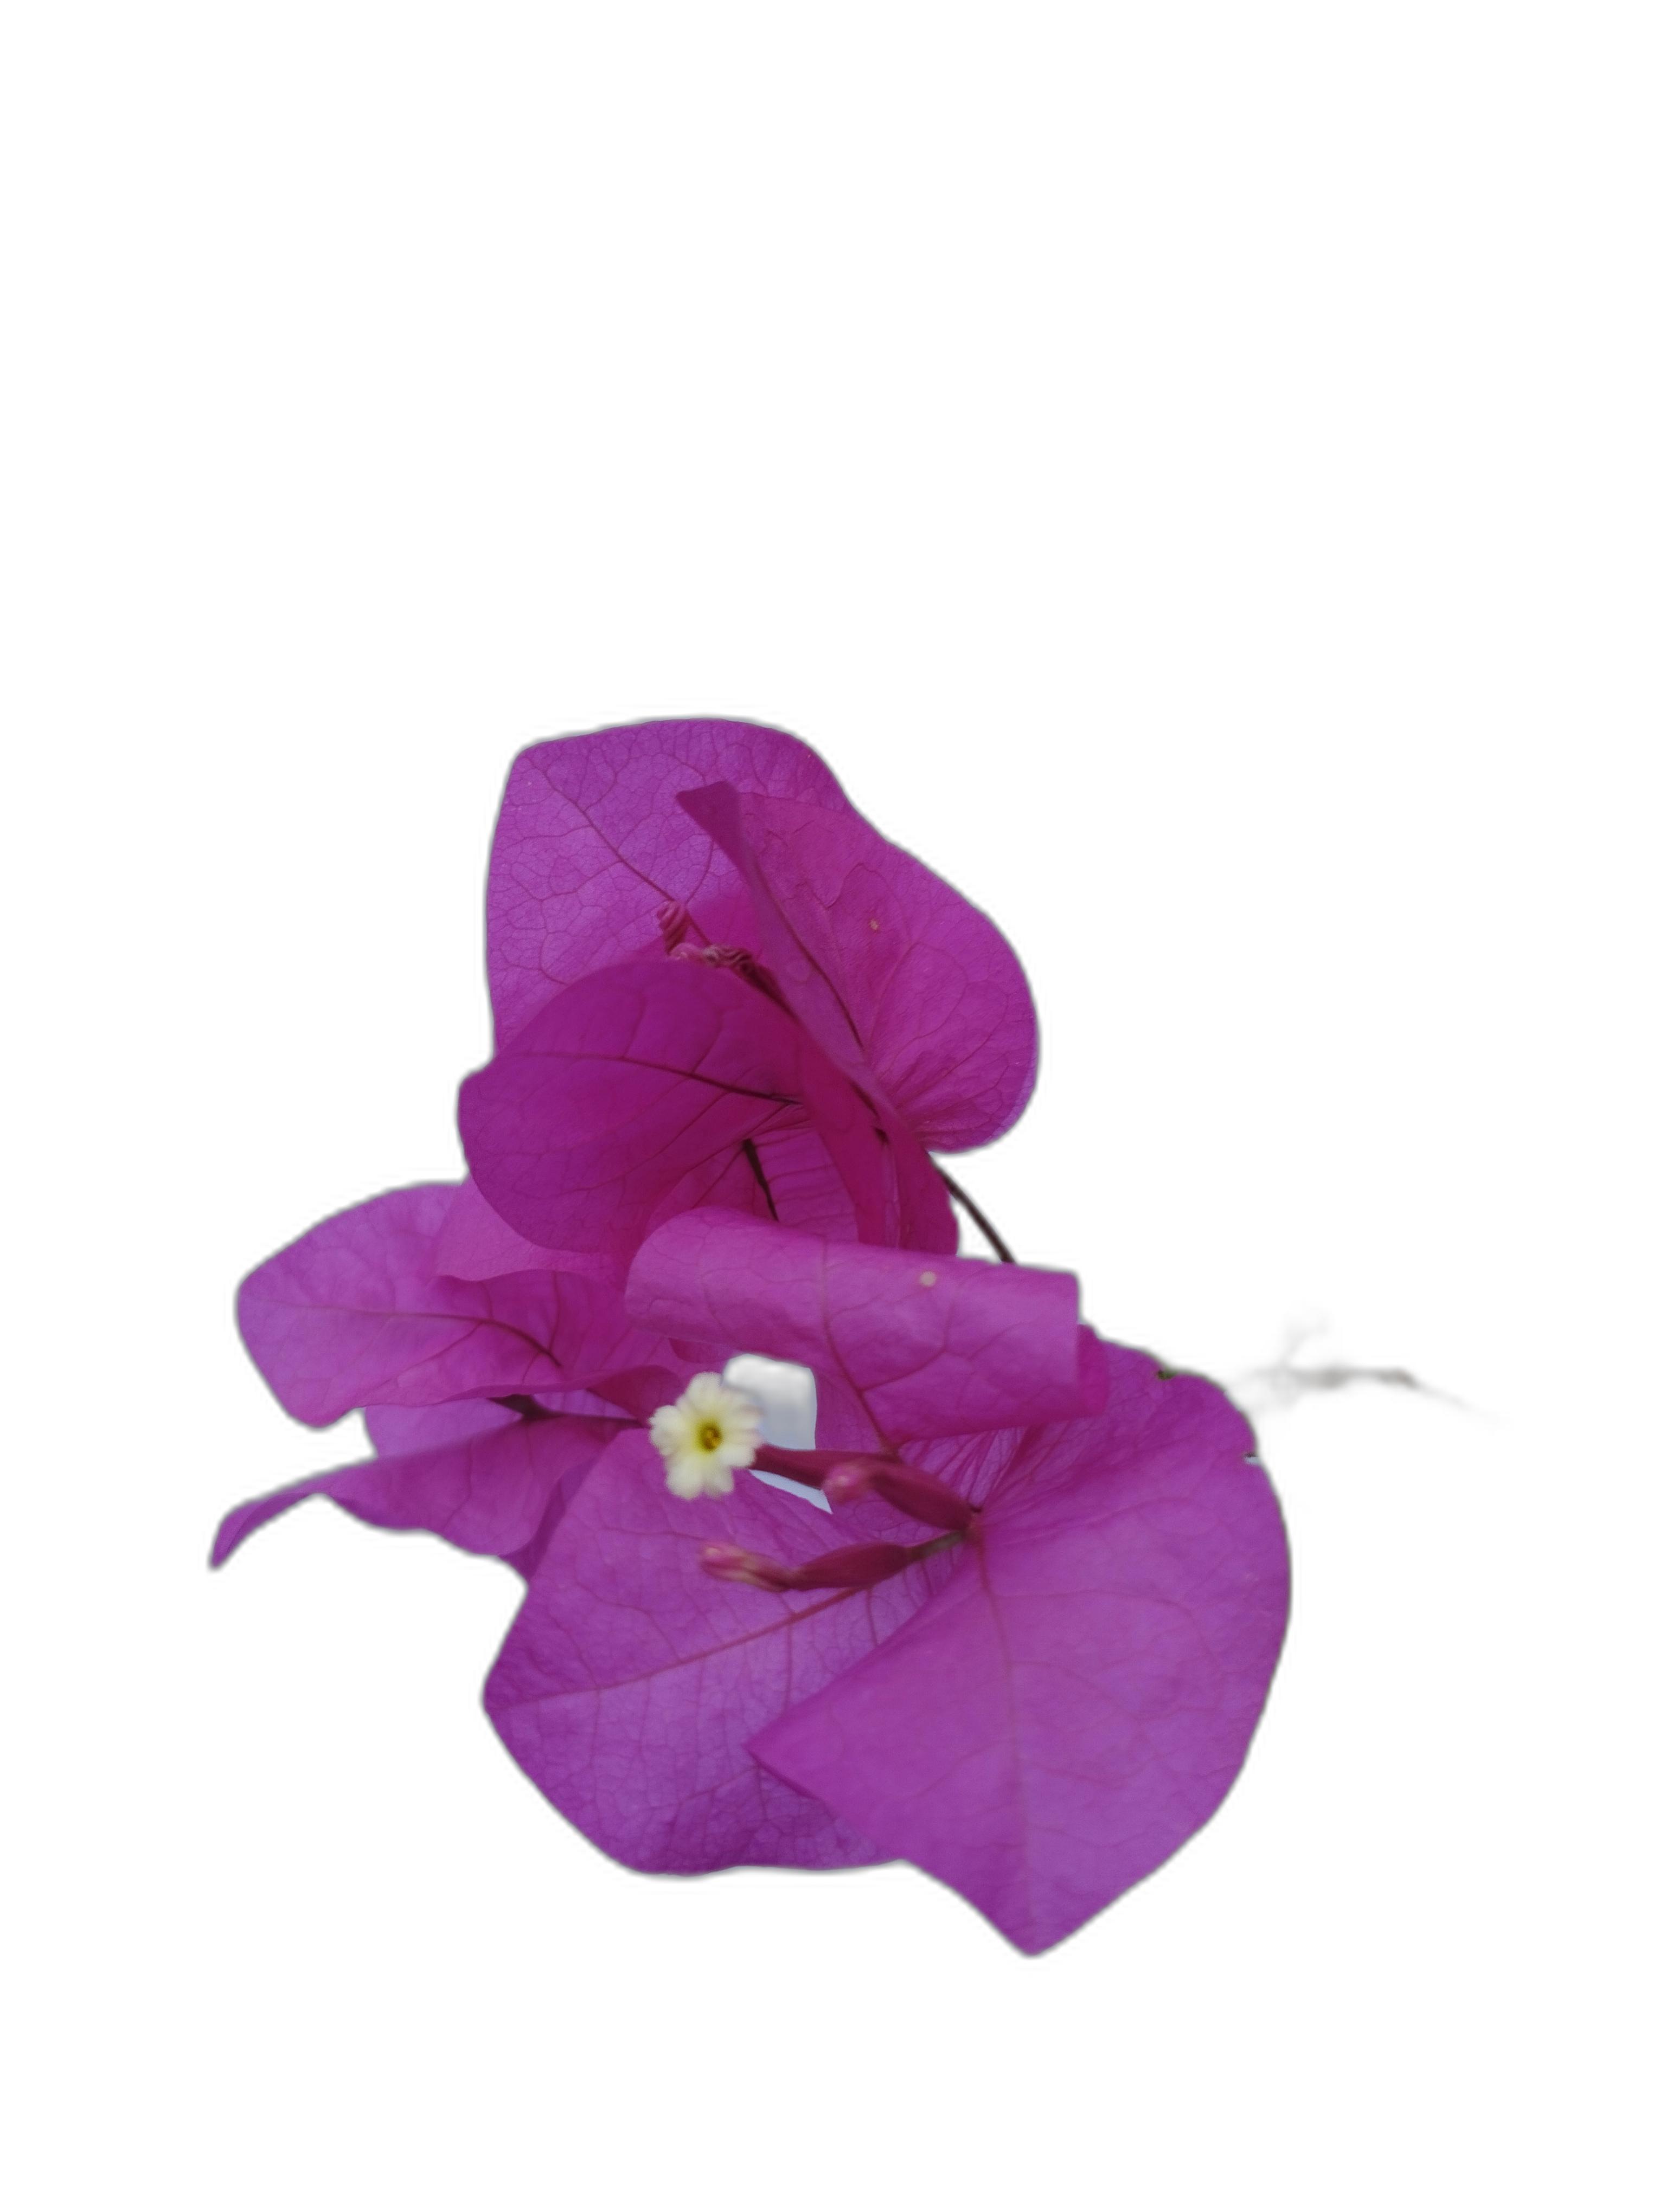
Label: Bougainvillea